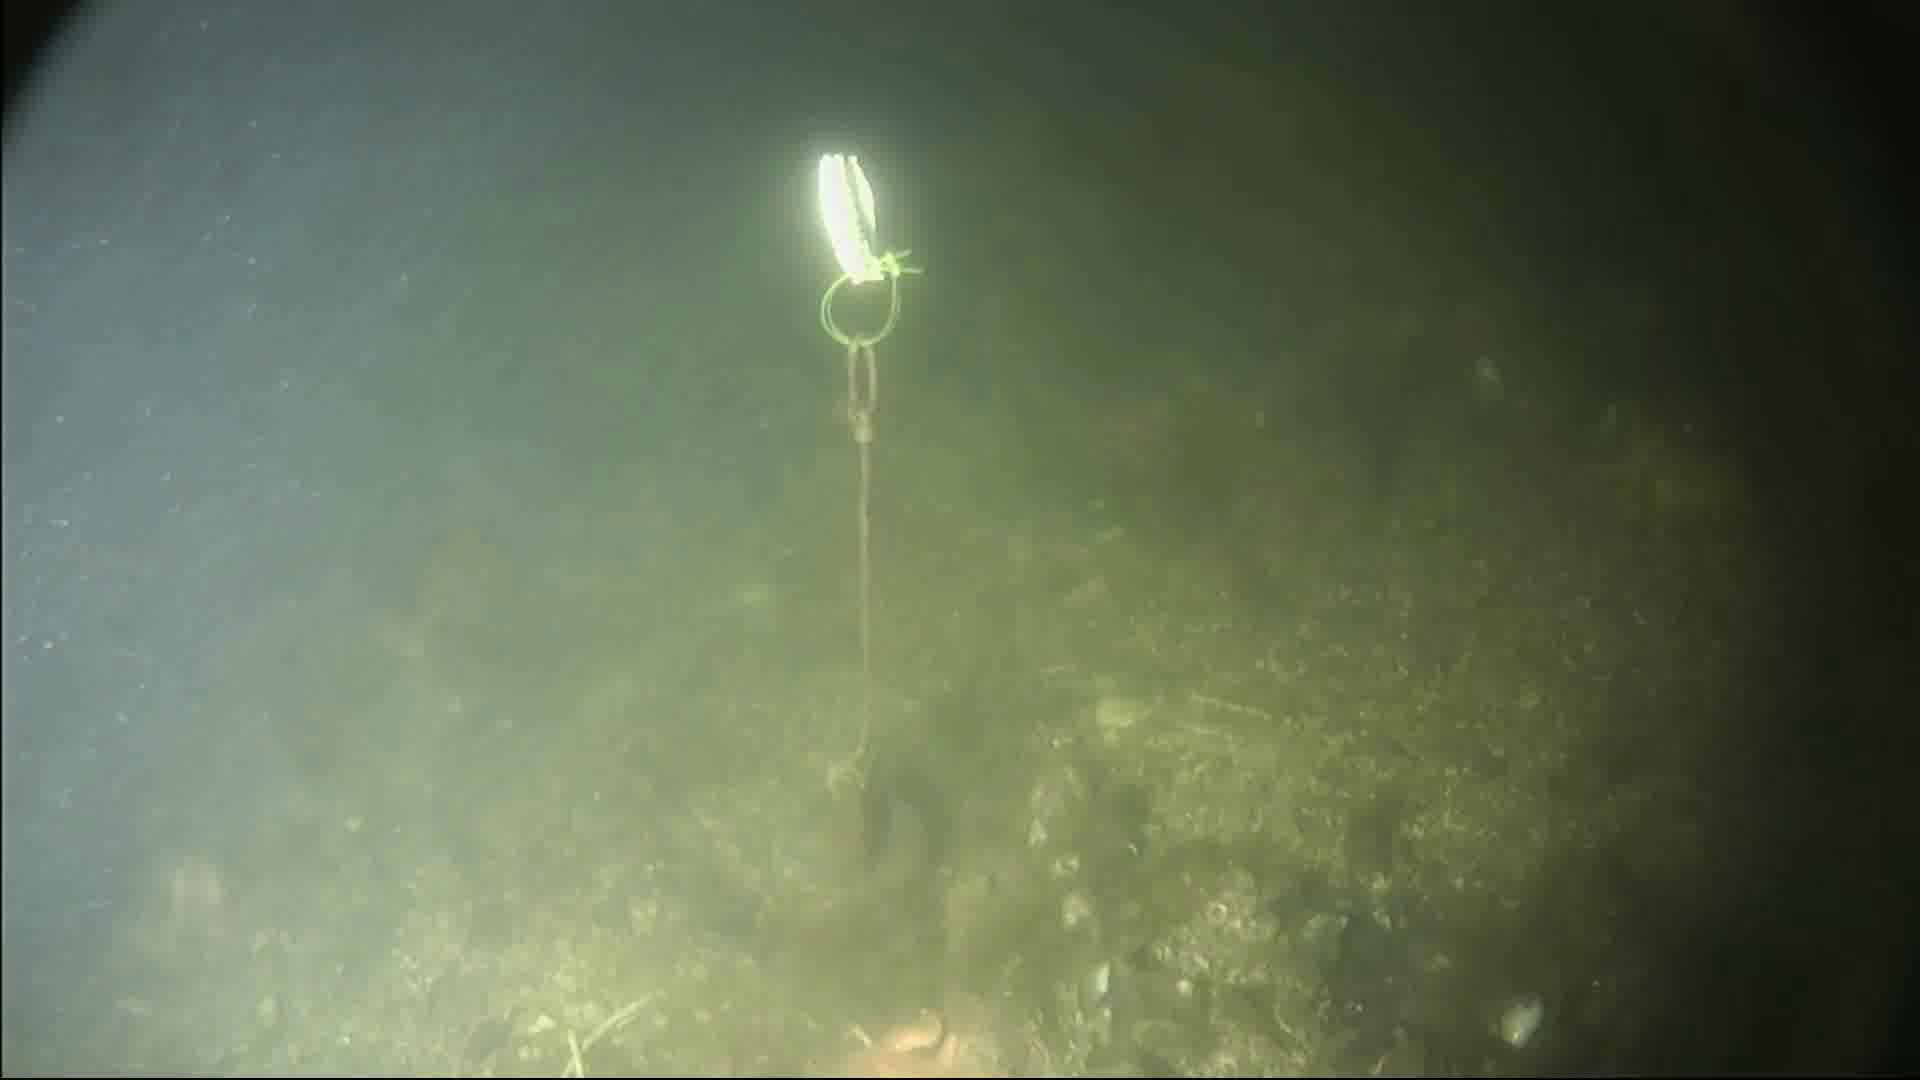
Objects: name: starfish